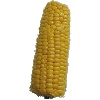
Label: corn